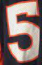
Number: 5